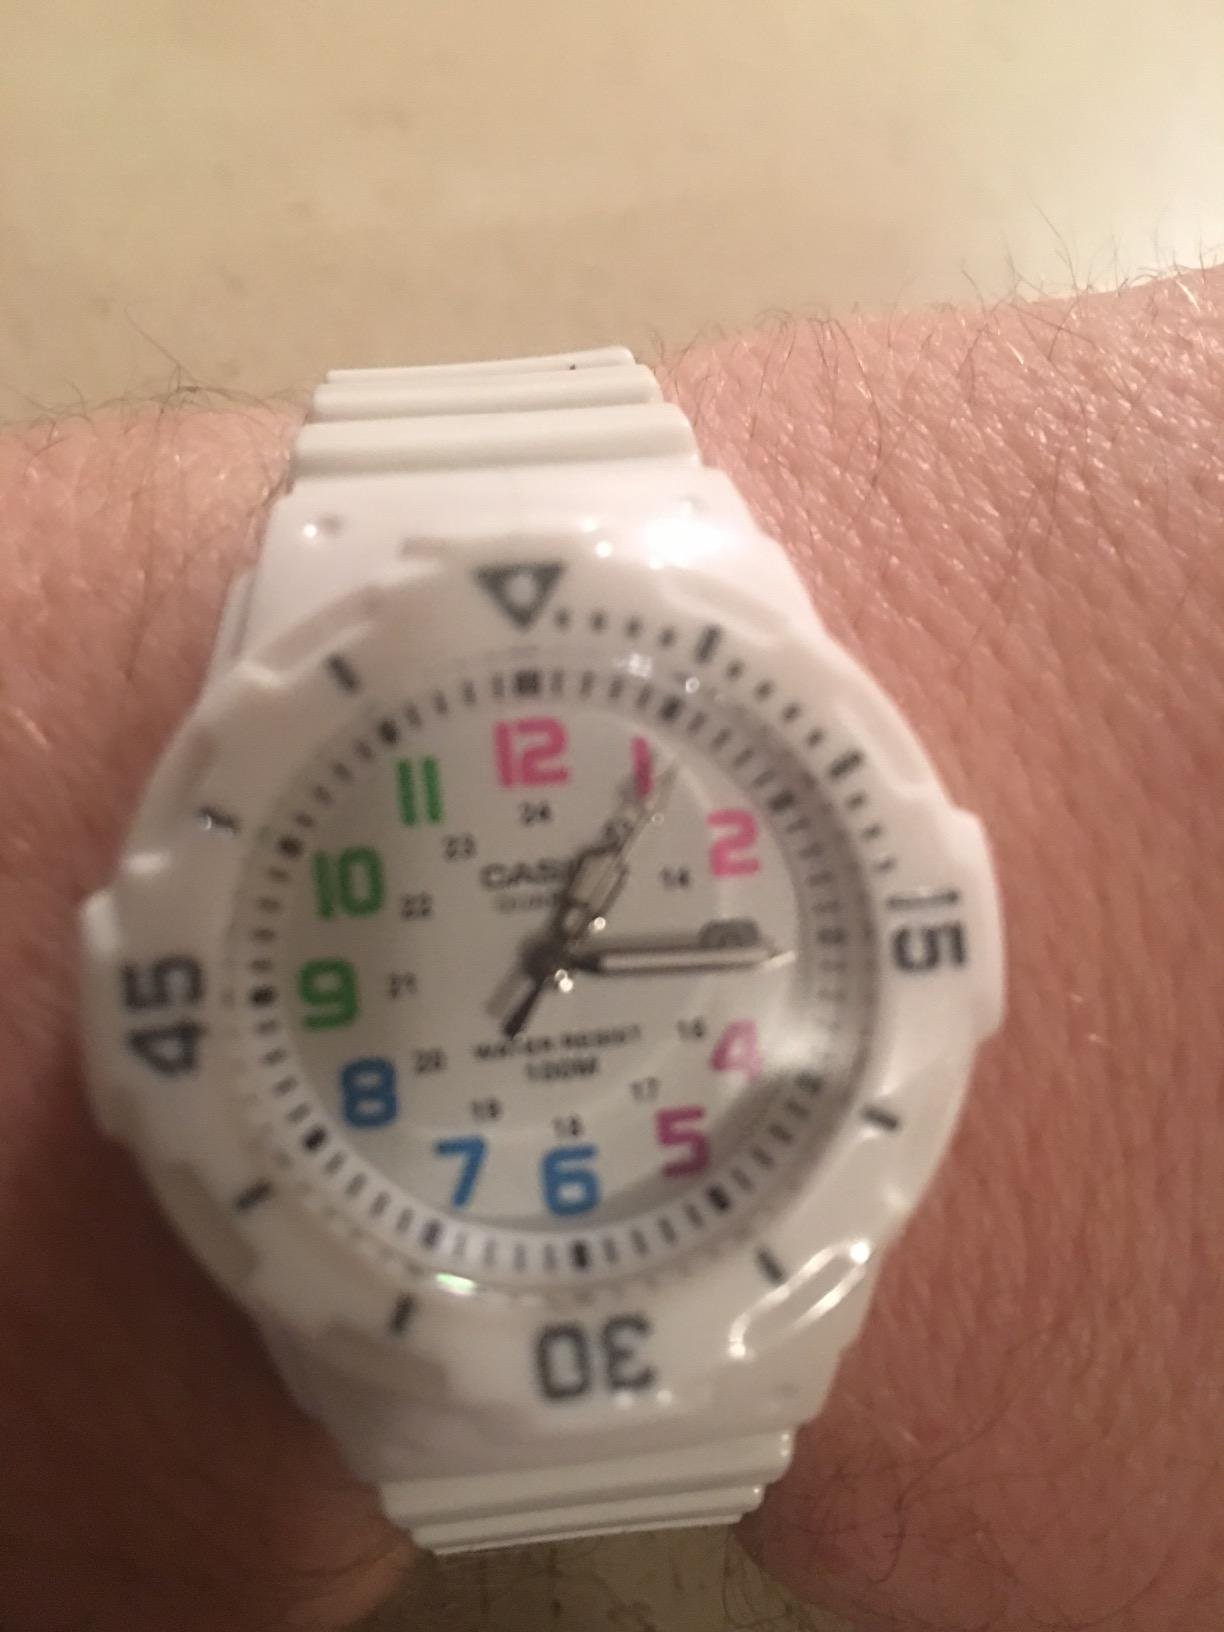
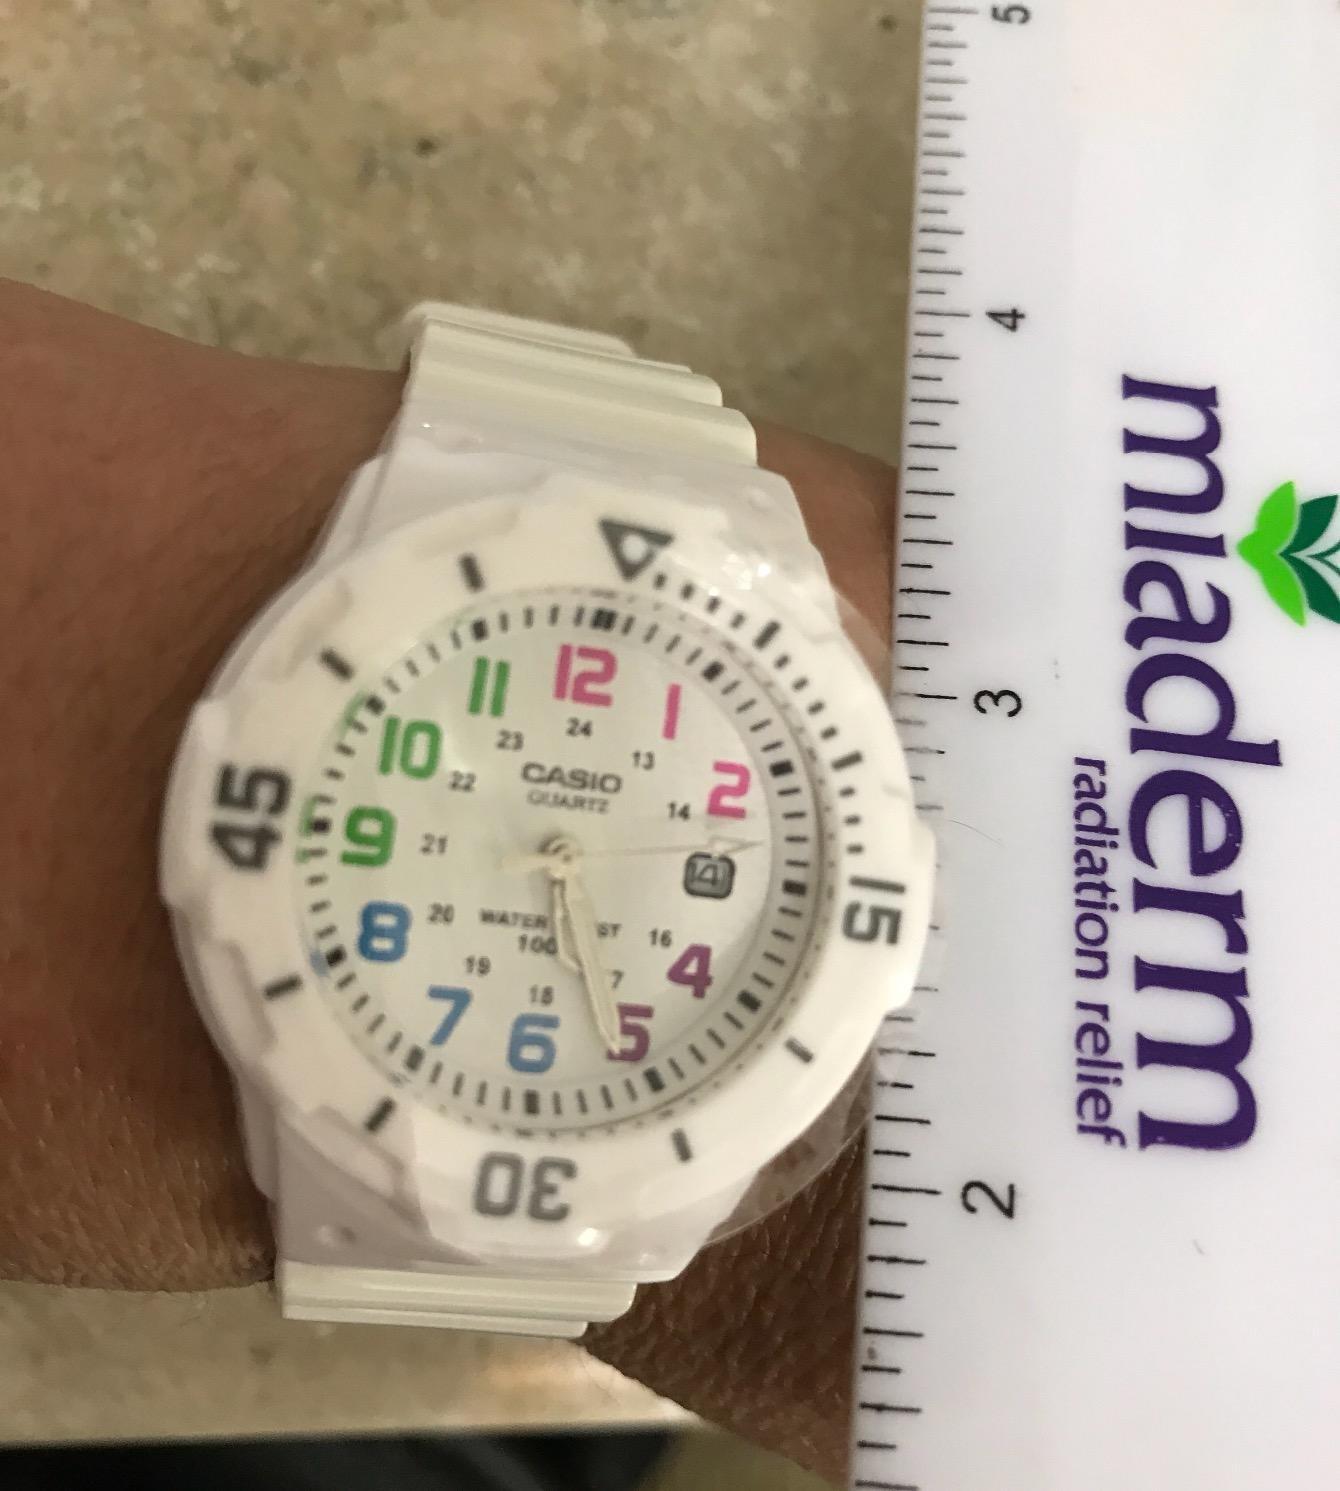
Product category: accessories_watch
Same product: yes